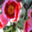
Label: tulip